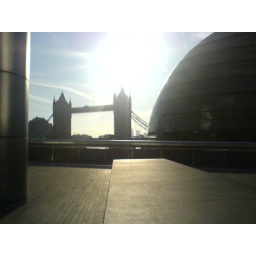
I get to walk over tower bridge on my way and from work. The mornings can be so beautiful